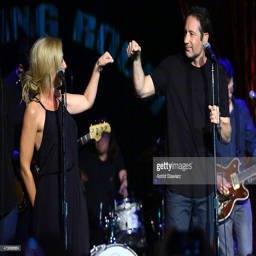
actors attend actor in concert .